Robotics

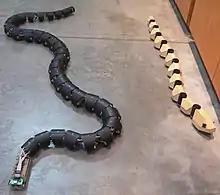
Two robot snakes. The left one has 64 motors (with 2 degrees of freedom per segment), the right one 10.

Several snake robots have been successfully developed. Mimicking the way real snakes move, these robots can navigate very confined spaces, meaning they may one day be used to search for people trapped in collapsed buildings. The Japanese ACM-R5 snake robot can even navigate both on land and in water.